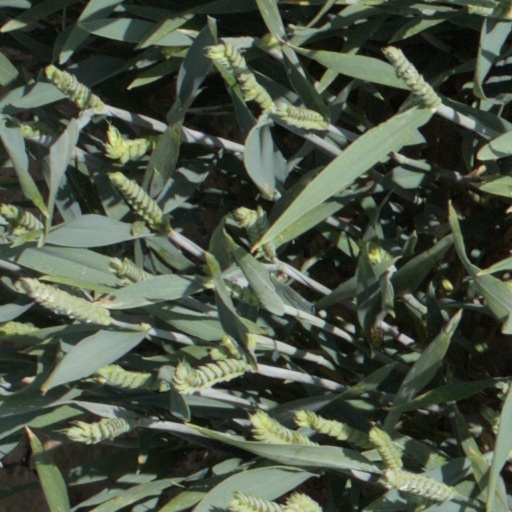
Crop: wheat